Woodleigh impact structure

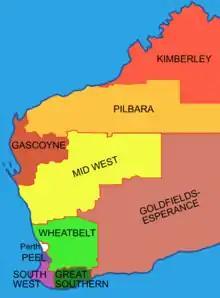
The Gascoyne in North West Australia.

Woodleigh is a large meteorite impact structure (astrobleme) in Western Australia, centred on Woodleigh Station east of Shark Bay in the Gascoyne region. A team of four scientists at the Geological Survey of Western Australia and the Australian National University, led by Arthur J. Mory, announced the discovery in the 15 April 2000 issue of "Earth and Planetary Science Letters".